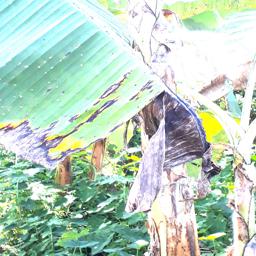
Label: BLACK SIGATOKA